Figure skating spins

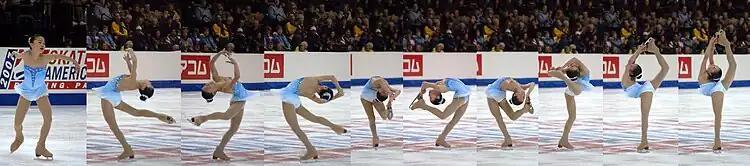
Caroline Zhang performing a combination spin, 2007

If a skater performs a spin that has no basic position with only two revolutions, or with less than two revolutions, they do not fulfill the position requirement for the spin, and receives no points for it. A spin with less than three revolutions is not considered a spin; rather, it is considered a skating movement. The flying spin and any spin that only has one position must have six revolutions; spin combinations must have 10 revolutions. Required revolutions are counted from when the skater enters the spin until they exit out of it, except for flying spins and the spins in which the final wind-up is in one position.S&P/ID 2021, p. 108 Skaters increase the difficulty of camel spins by grabbing their leg or blade while performing the spin.